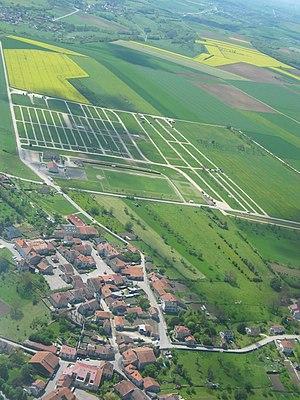
Vue sur le bourg de Poussay avec en arrière plan le champ de foire. ha §Licensing Catégorie:Image de commune des Vosges
La foire de Poussay est une très ancienne foire agricole annuelle se déroulant sur la commune de Poussay dans les Vosges. On fait remonter traditionnellement son origine à une ordonnance de 1598 signée du duc Charles III de Lorraine, bien que l'existence d'une foire à Poussay soit attestée auparavant. Elle se déroule chaque année le weekend le plus proche du 23 octobre, et regroupe 1 200 exposants sur un champ de foire de 22 hectares accueillant environ 150 000 visiteurs par an. La foire comprend un célèbre marché aux bestiaux, un marché de matériel agricole, une braderie commerciale et une fête foraine. C'est la troisième foire agricole de France après celles de Beaucroissant et de Lessay, et la plus importante braderie du Grand-Est.
Poussay est une commune française située dans le département des Vosges en région Grand Est.